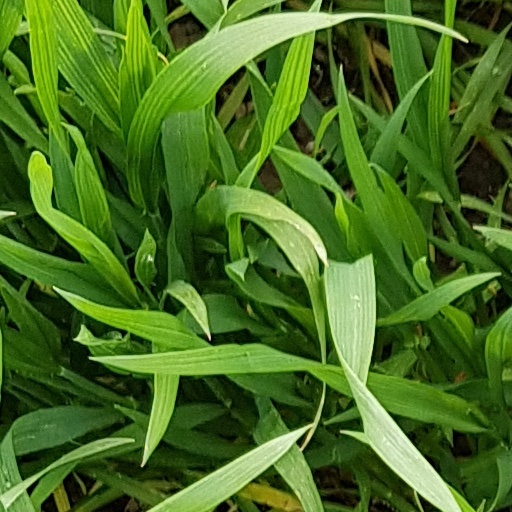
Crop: wheat